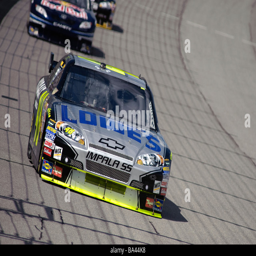
radio personality drives automobile model at the race